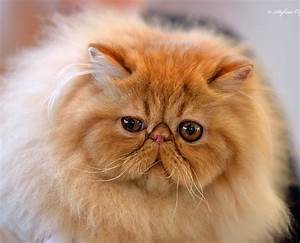
Label: cat